Mor Eldar

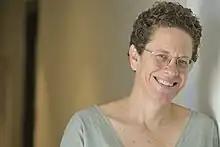
Mor Eldar, 2023

Mor Eldar (born October 13, 1973) is a content manager in the Israeli film and television industry.